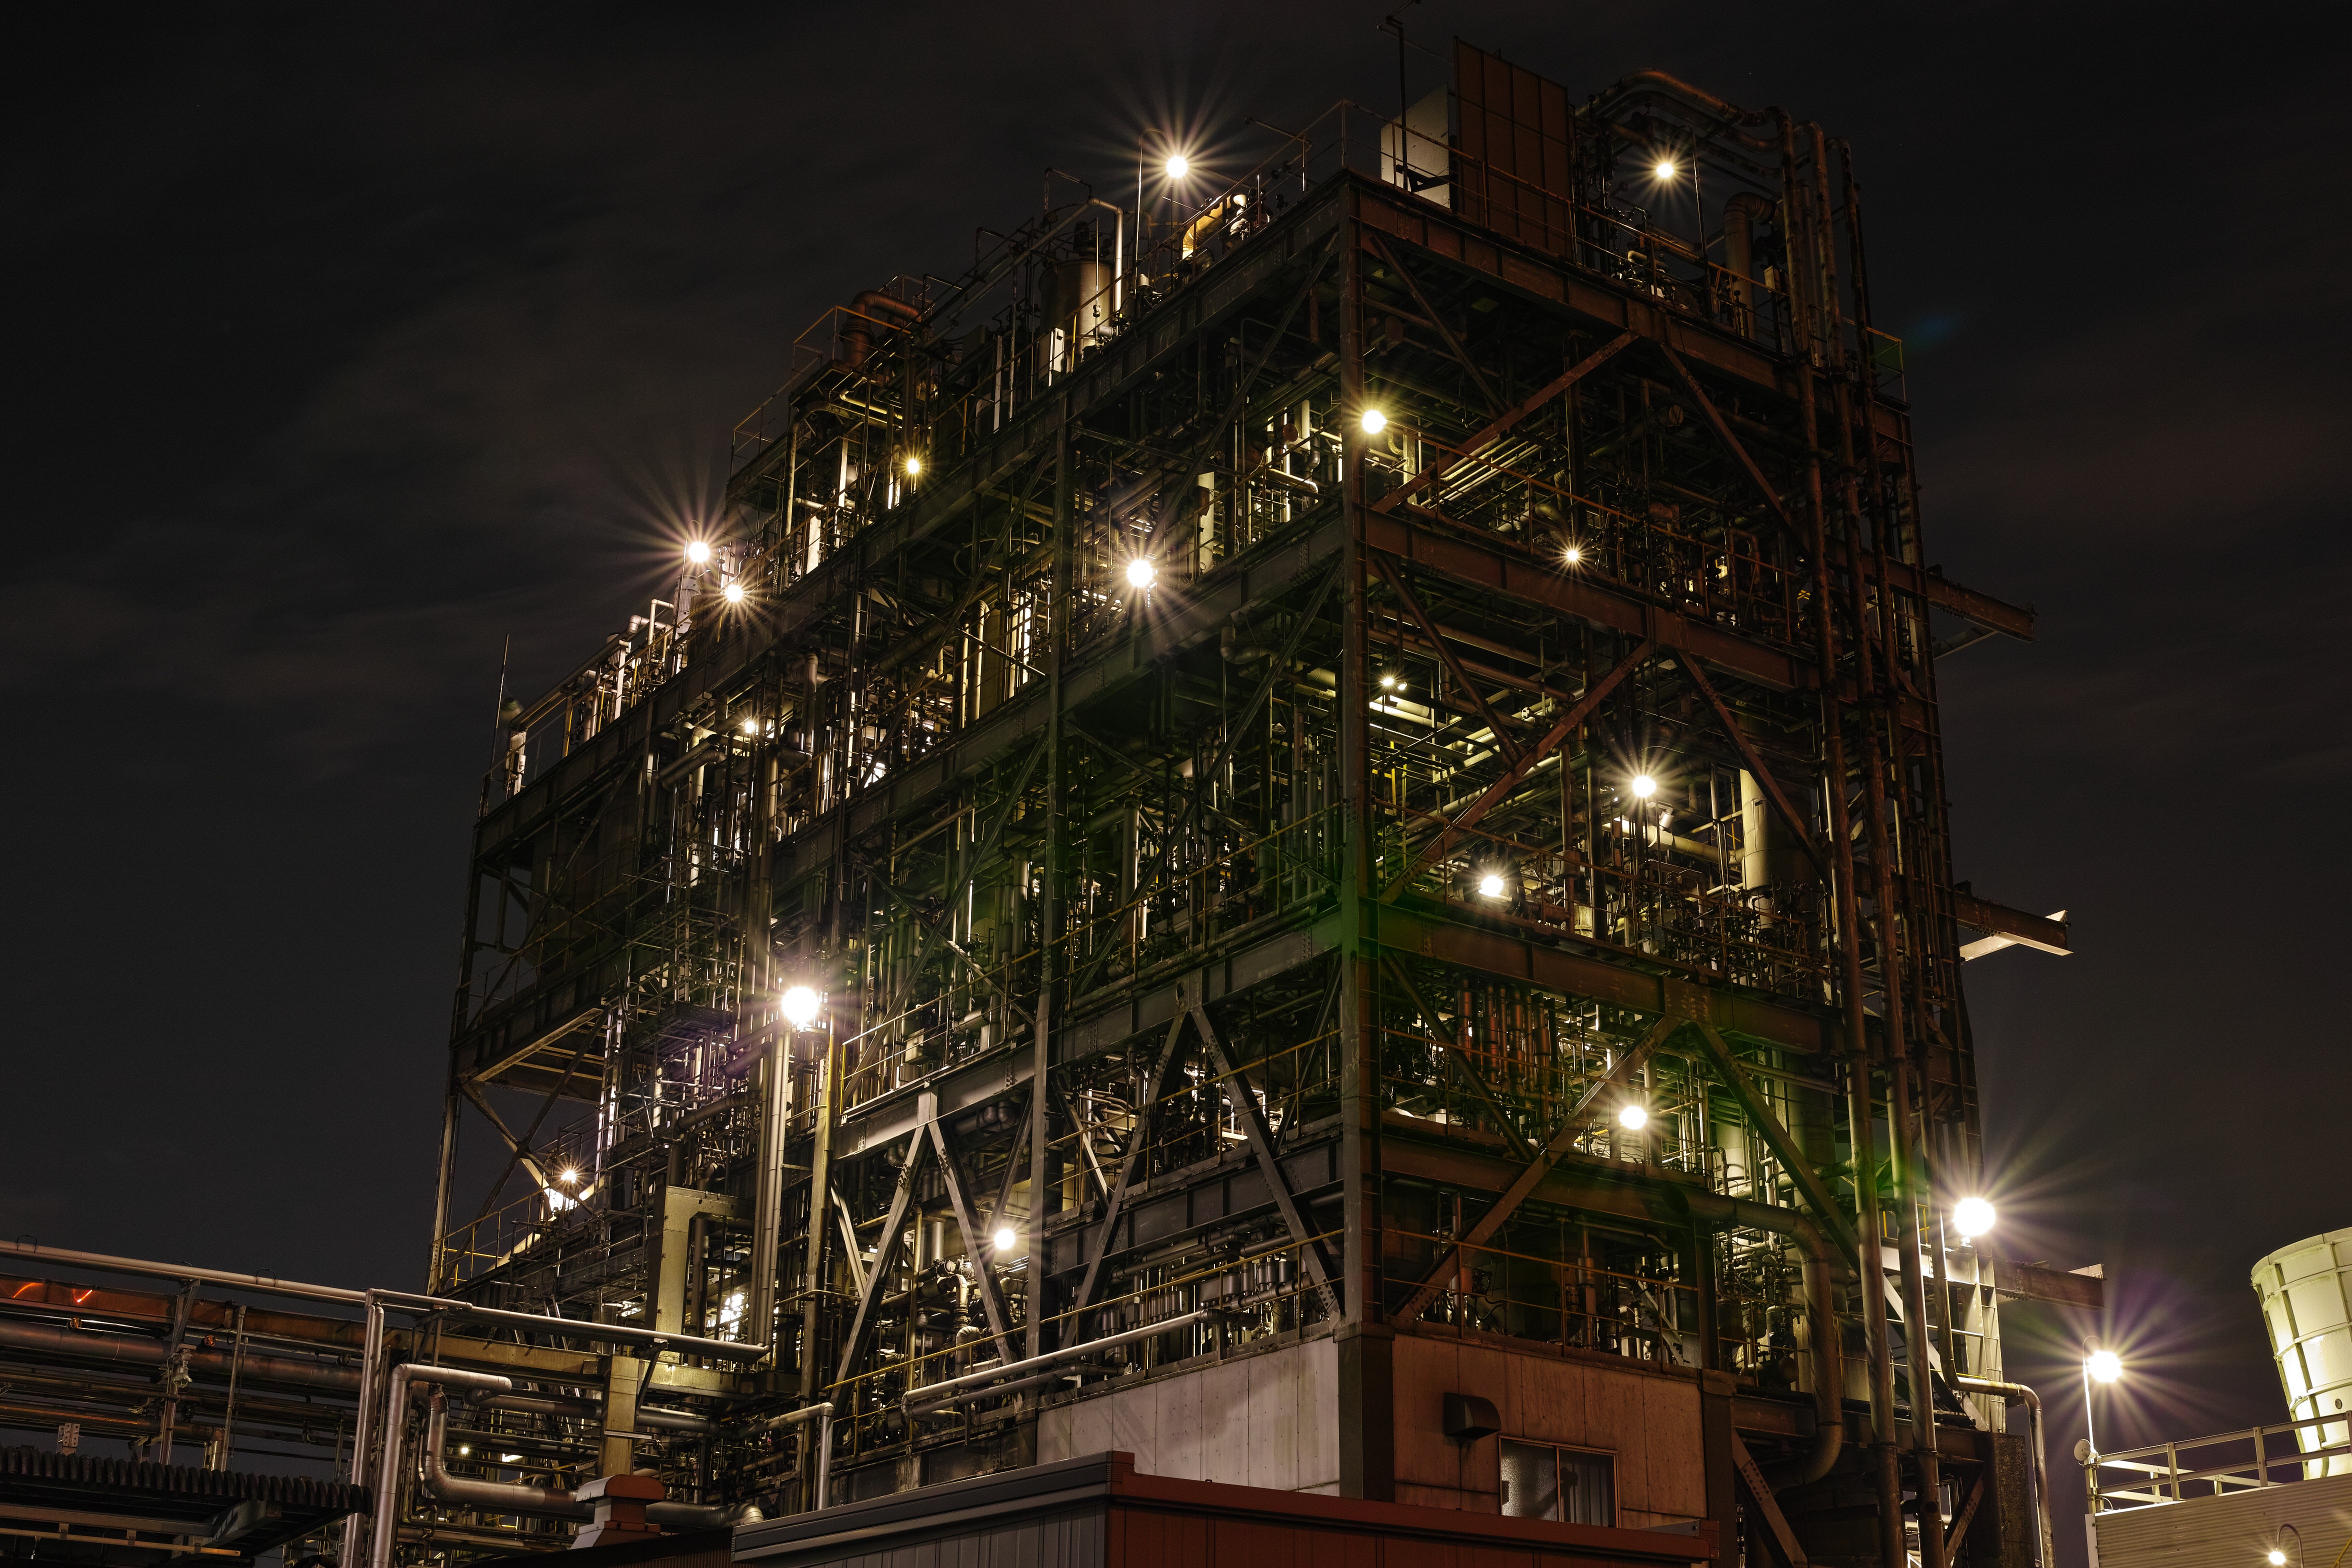
light, night, building, cityscape, evening, factory, lighting, christmas decoration, pipe, iron, night view, metropolis